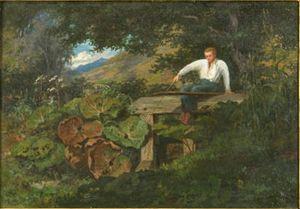
Le pêcheur
Gaston Marquiset est un homme politique français né le 4 novembre 1826 à Saint-Loup-sur-Semouse et décédé le 19 juillet 1889 à Paris.